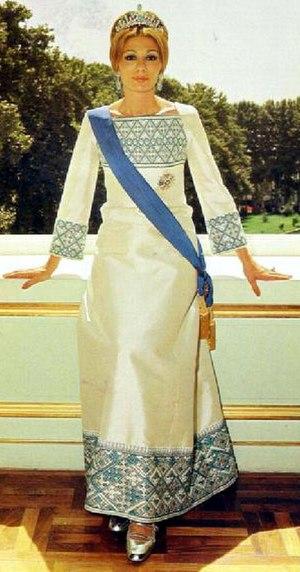
L'État impérial d'Iran, parfois abrégé en Empire d'Iran, est le régime politique de l'Iran de 1925 à 1979. Il était dirigé par la dynastie Pahlavi, qui lui donna deux souverains : Reza Chah et Mohammad Reza Chah. La dynastie Pahlavi est la dernière des dynasties perses dont la première fut la dynastie achéménide vers -550.
Farah Pahlavi, née Diba le 14 octobre 1938 à Téhéran, a été la troisième et dernière épouse de Mohammad Reza Pahlavi, chah d'Iran, de 1959 à 1980. D'abord reine, elle est faite impératrice en 1967, titre qu'elle va porter officiellement jusqu'au renversement de la monarchie en 1979.